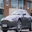
Label: automobile